Beighton, South Yorkshire

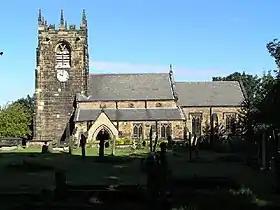
Church of St Mary the Virgin, Beighton

Beighton, along with a number of local villages, became part of Sheffield city in 1967, being officially recognized as Beighton (ward). The Crystal Peaks shopping centre was opened in 1988, which features regular bus routes to Sheffield city centre. Many of the local residents are now employed in Sheffield, Worksop and other large cities.